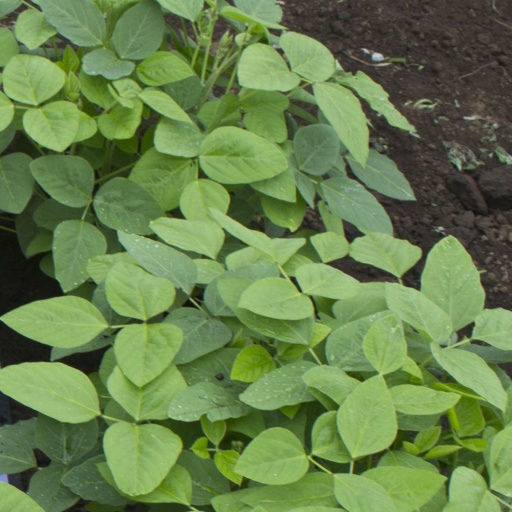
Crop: soybean